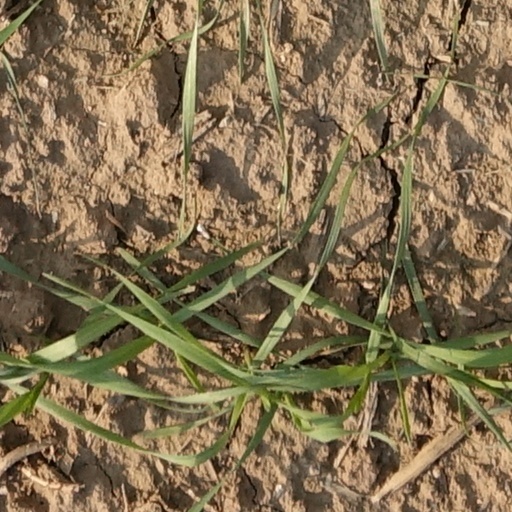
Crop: wheat